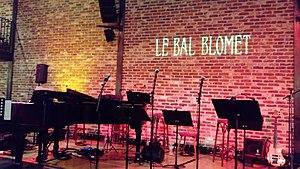
Salle inférieure du Bal Blomet, un soir de concert.
Le Bal Blomet est un célèbre ancien cabaret dansant antillais et club de jazz du Paris des Années folles, créé en 1924 par Jean Rézard des Wouves, au 33, rue Blomet dans le quartier Necker du 15ᵉ arrondissement de Paris, à l’ouest de Montparnasse. Le bâtiment qui l'abrite et qui a connu d'autres utilisations avant et après le Bal Nègre est, début 2017 en cours de rénovation et reconstruction partielle, en vue de sa réouverture en tant que salle de concert de près de trois cents places ambitionnant de renouer avec l'esprit du Bal Nègre de la grande époque. Il porte désormais le nom de « bal de la rue Blomet ».